Ford Panther platform

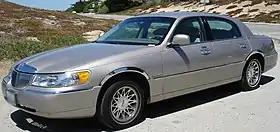
"2000 Lincoln Town Car Signature Series"

The Ford Panther platform was an automobile platform that was used by Ford Motor Company from the 1979 to 2012 model years. Following the downsizing of the General Motors B-bodies and C-bodies by two years, the Panther platform marked the end of production of full-sized American sedans. Originally slated for discontinuation during the early 1980s, the Panther architecture was used for 33 model years, making it one of the longest-produced platforms in North American automotive history.